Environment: real
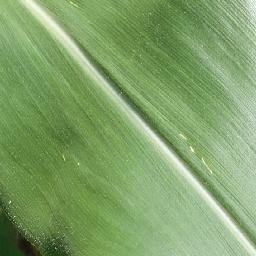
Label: healthy